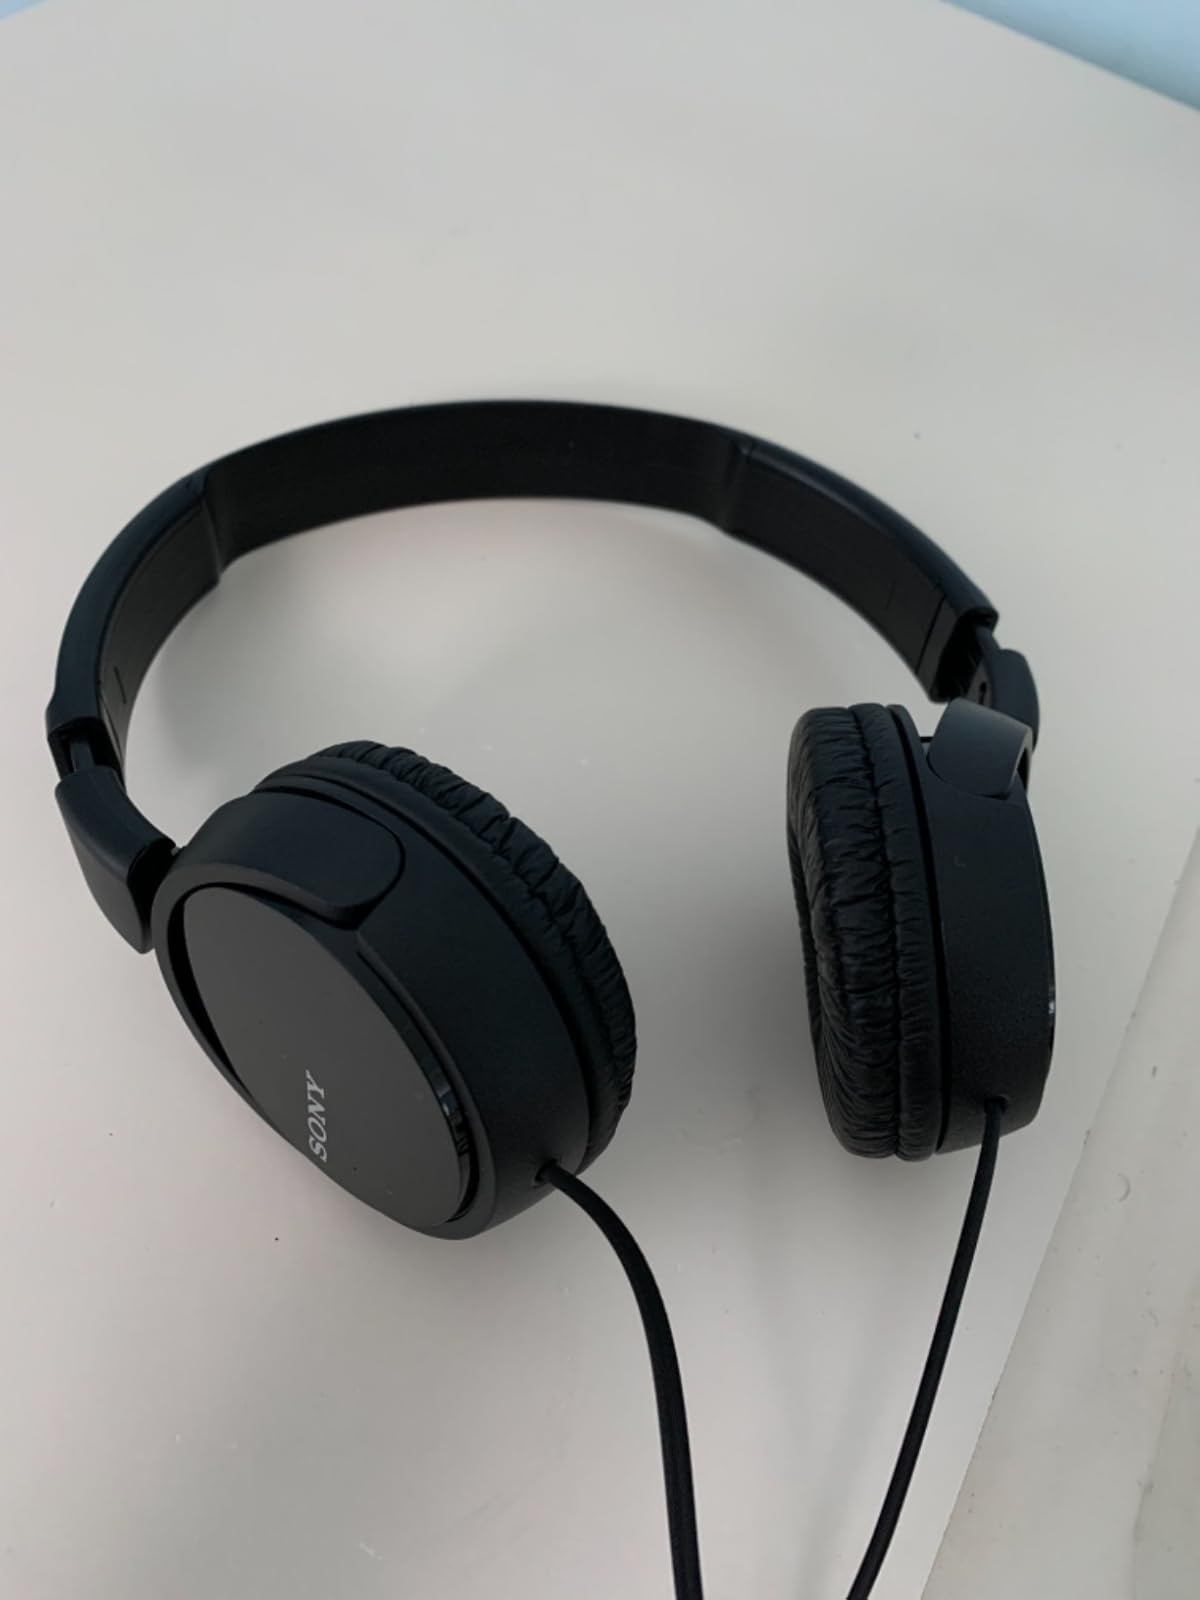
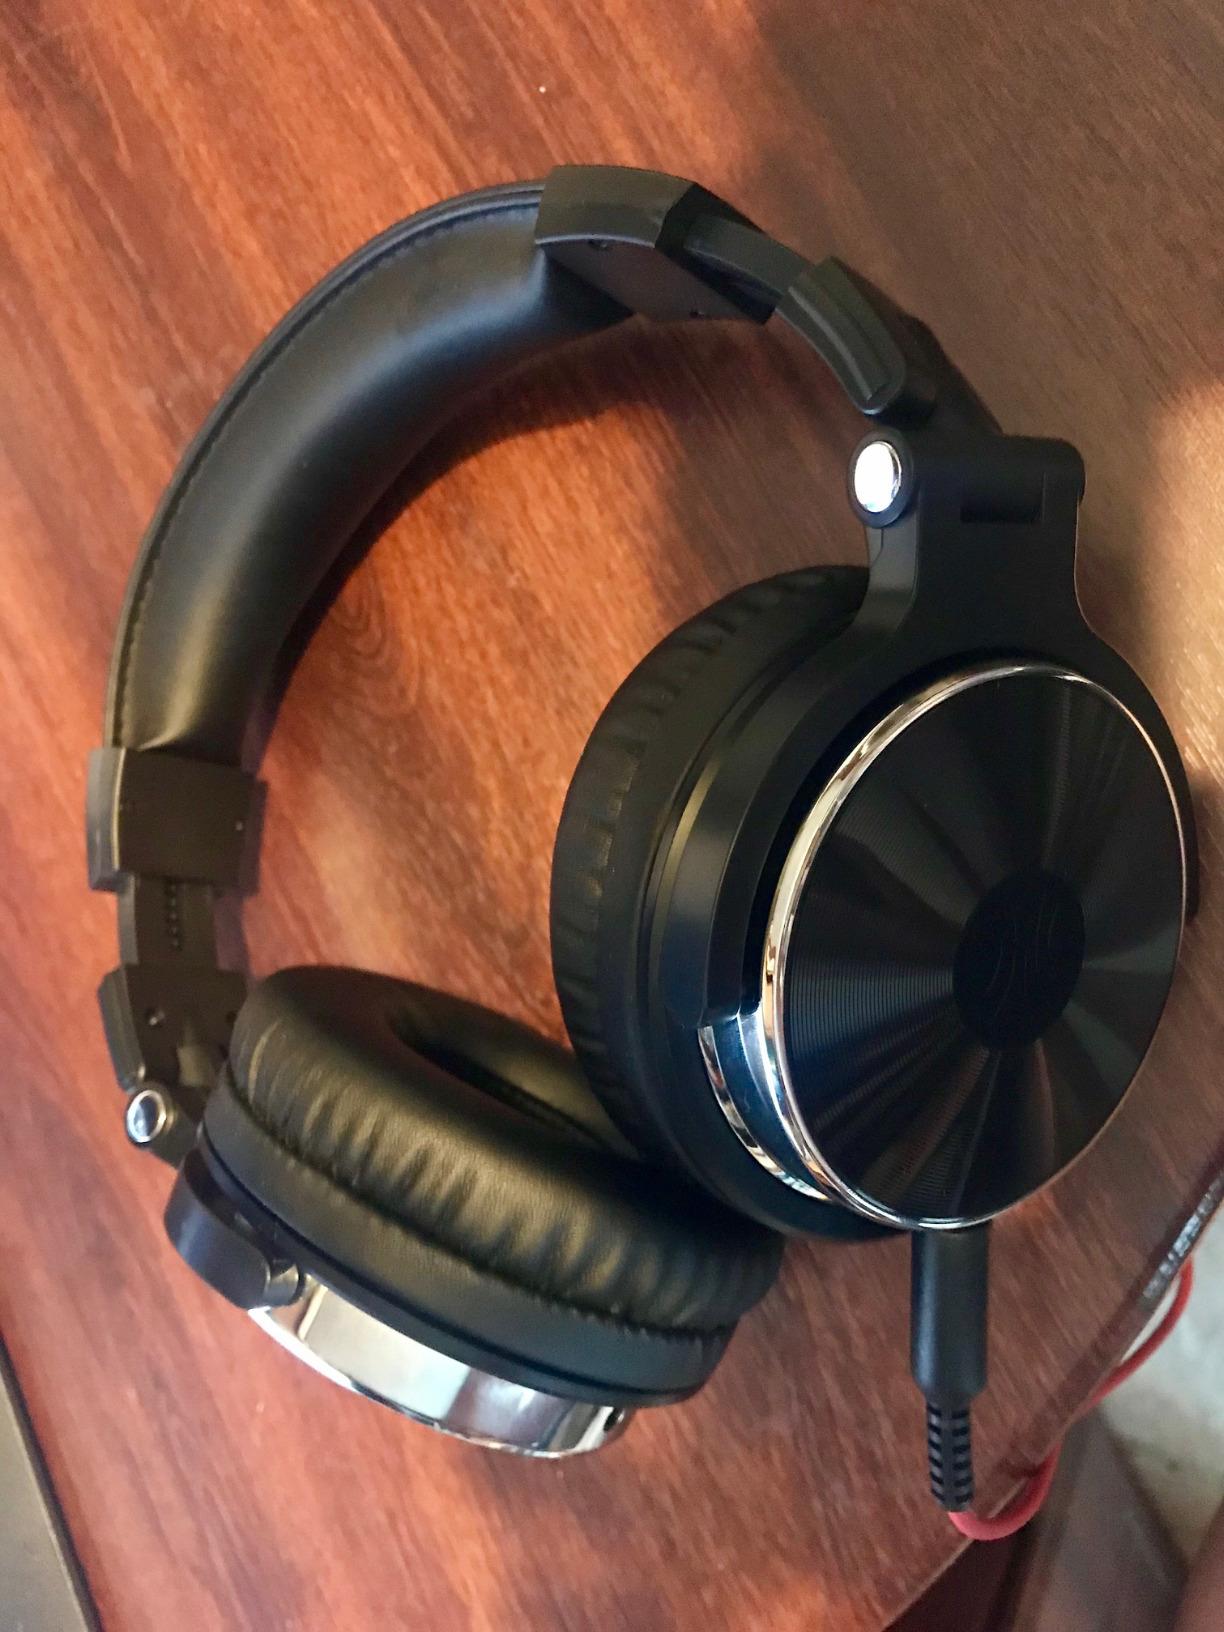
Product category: headphones
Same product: no